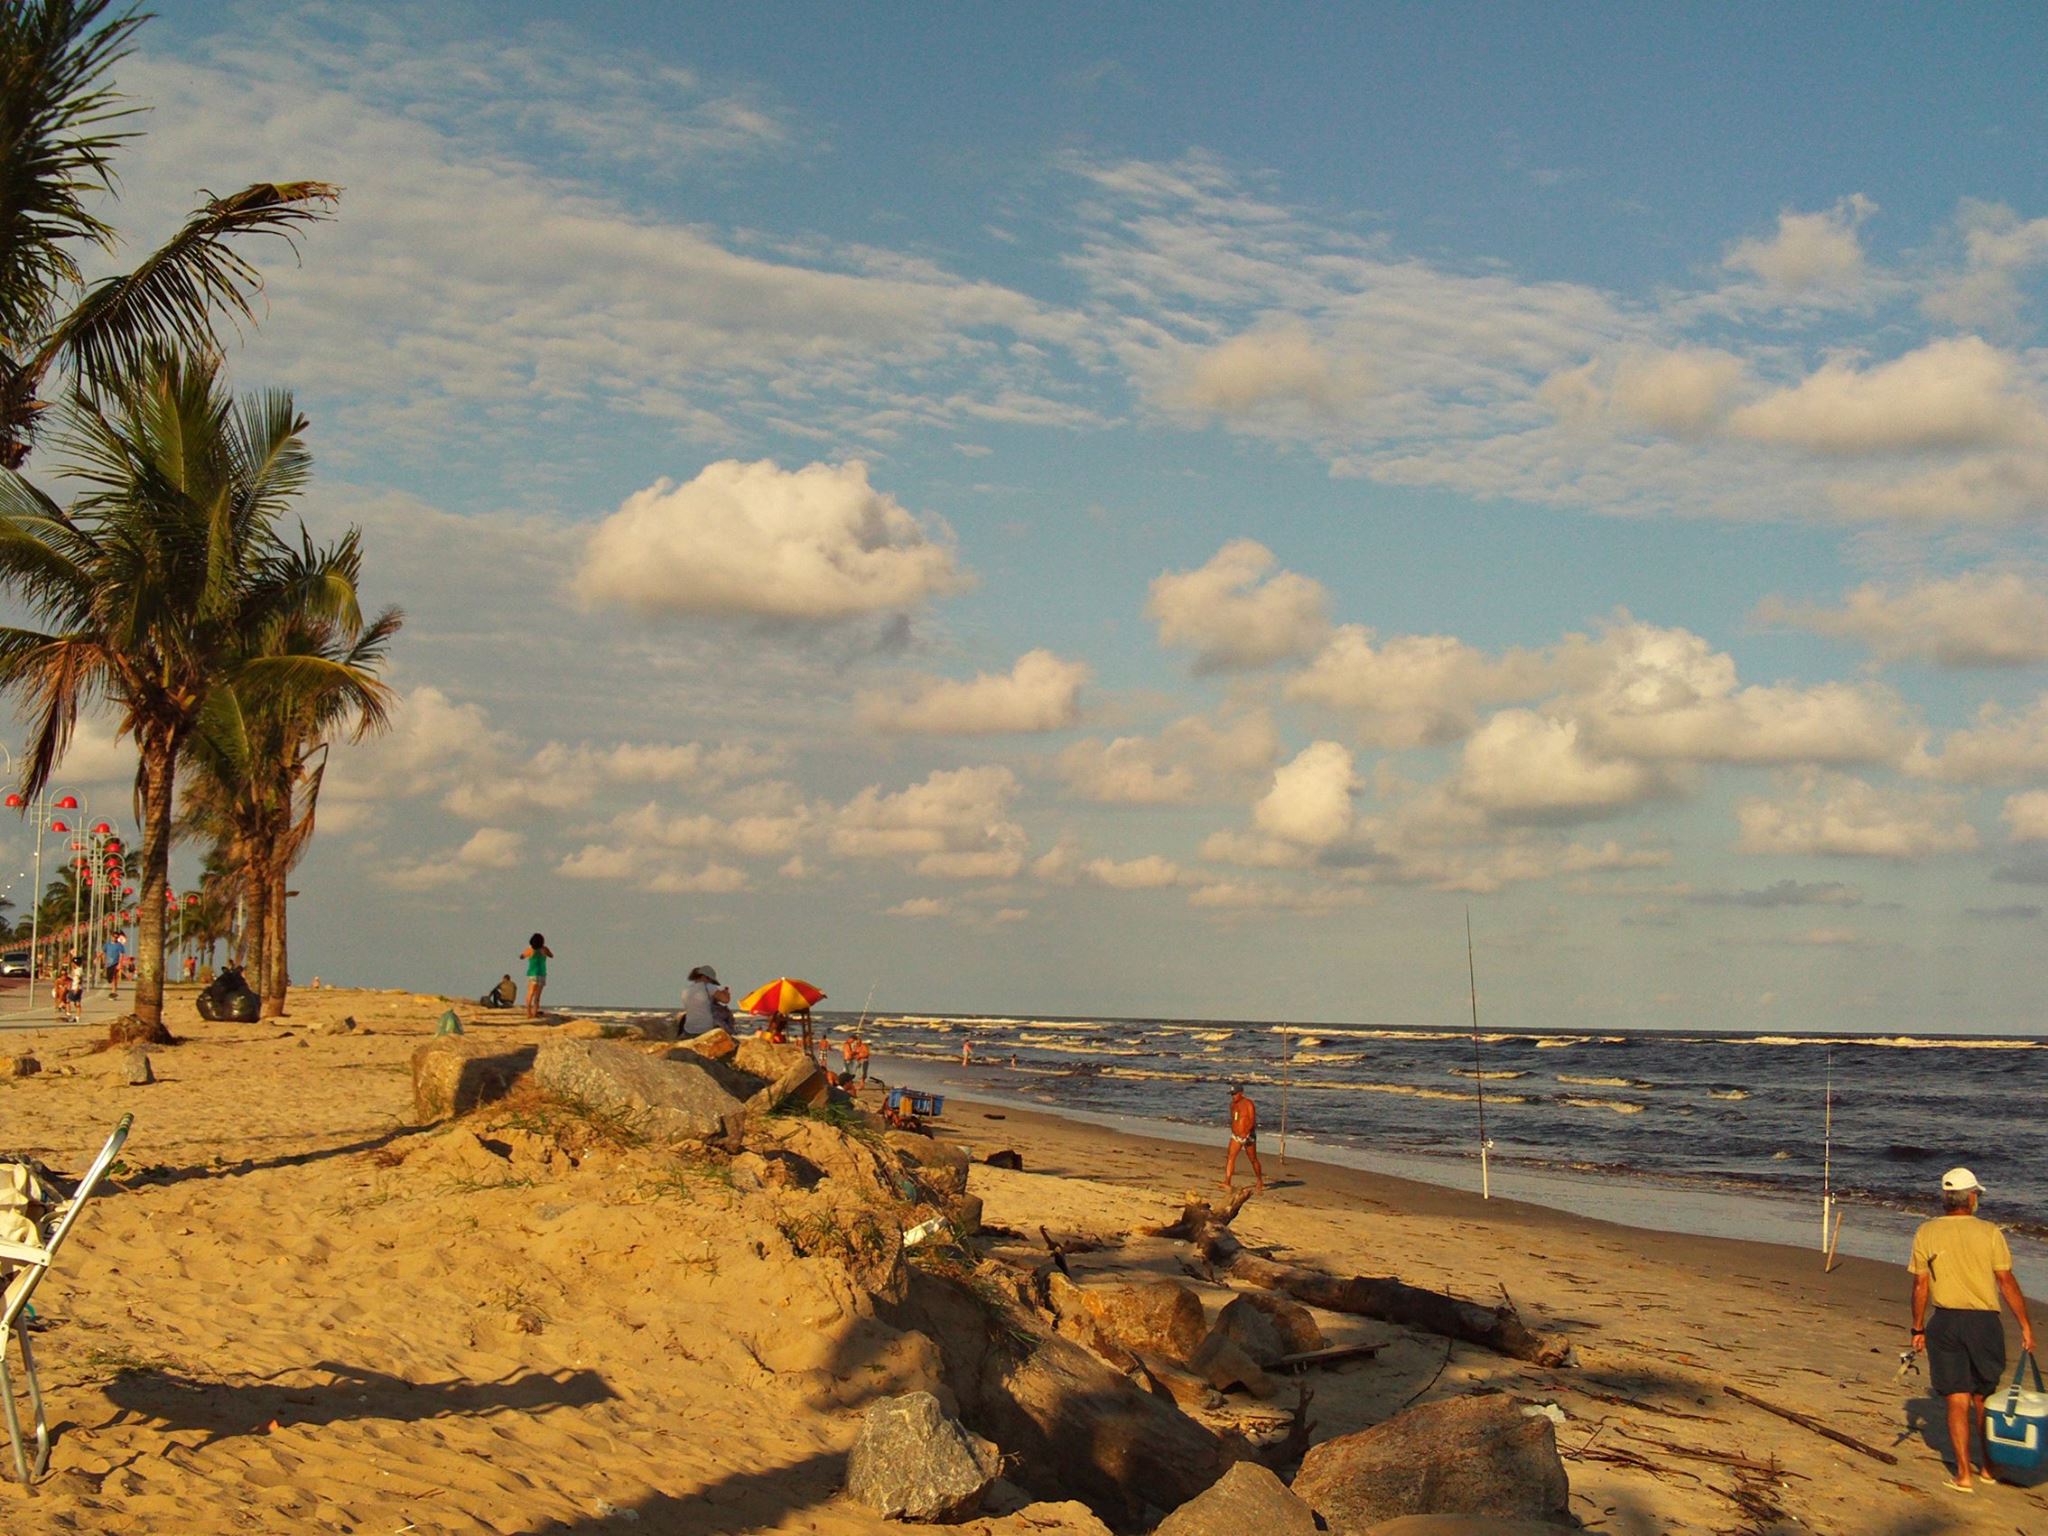
praia, sky, sea, beach, body of water, coast, cloud, shore, horizon, ocean, sand, tourism, tree, vacation, water, coastal and oceanic landforms, meteorological phenomenon, landscape